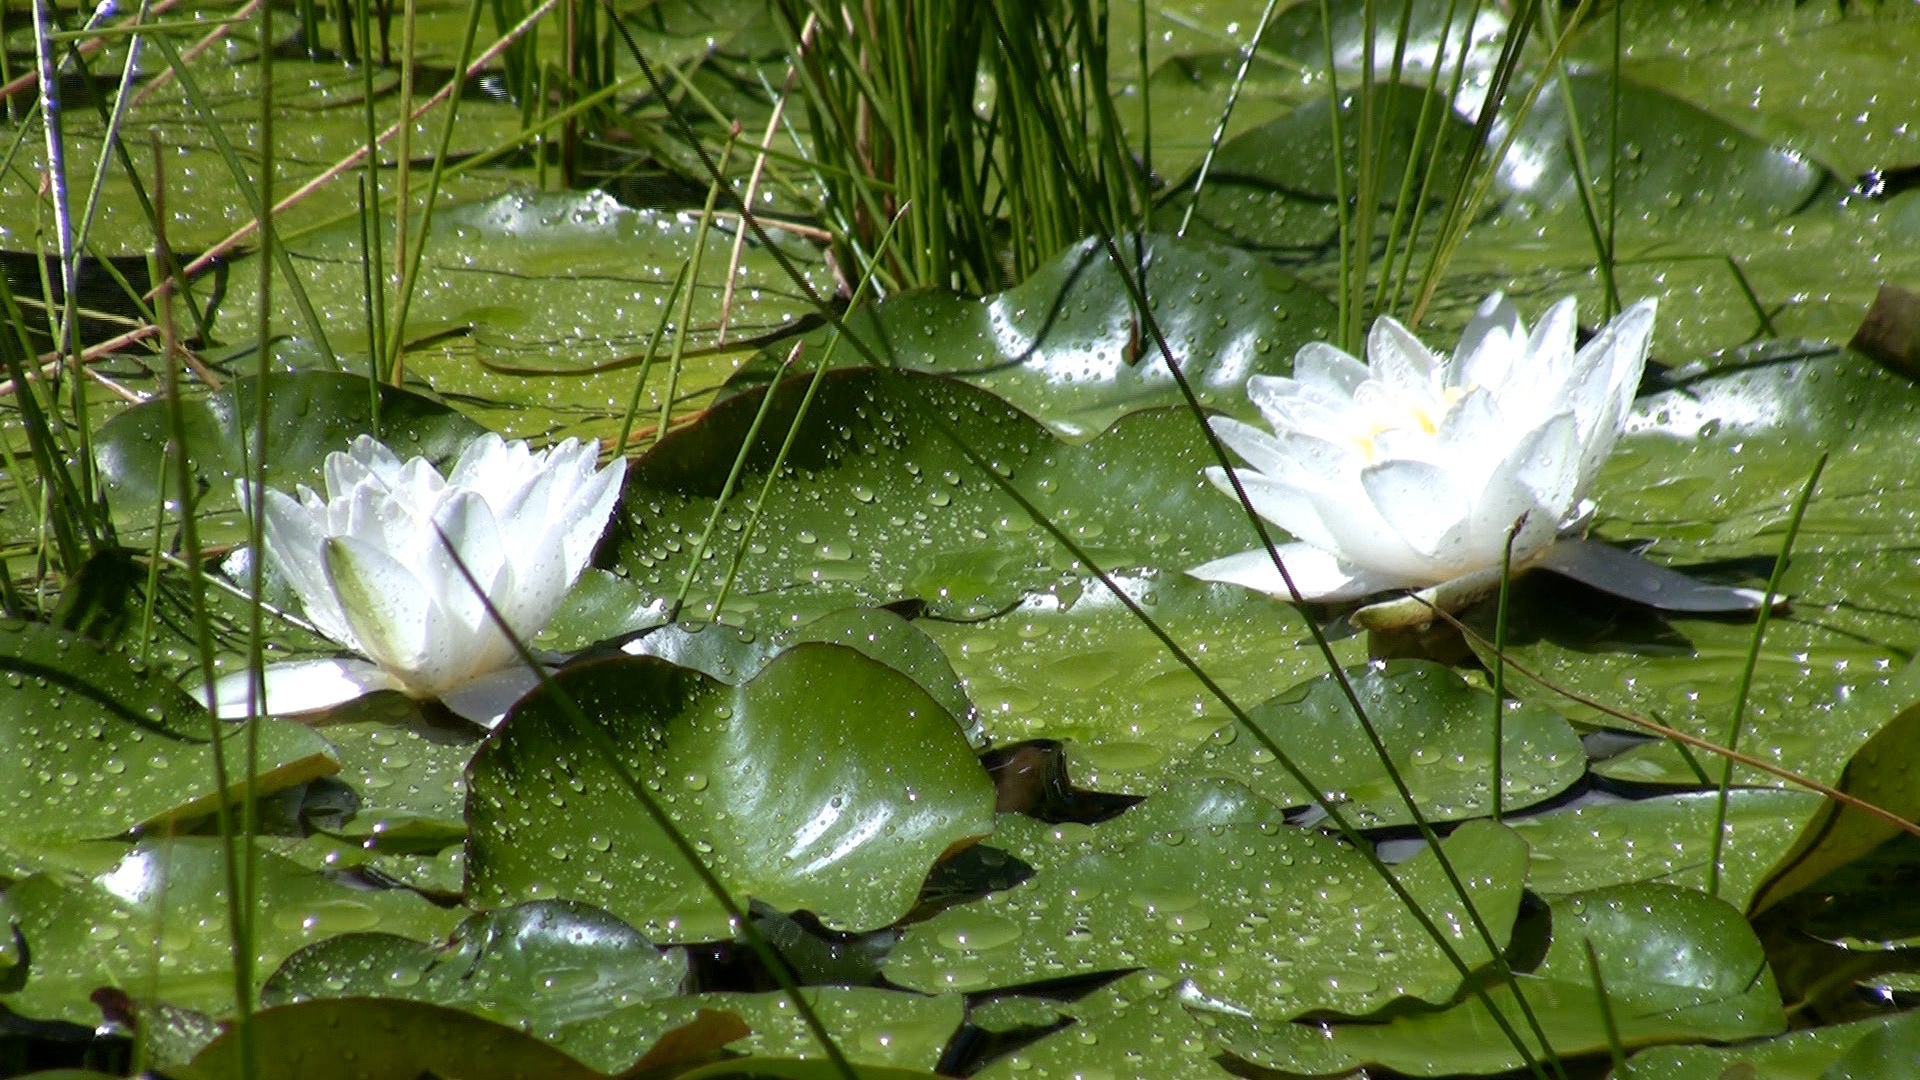
water, nature, dew, plant, leaf, flower, pond, green, botany, garden, sacred lotus, aquatic plant, flora, wildflower, lotus, arum, macro photography, flowering plant, land plant, lotus family